El Airo, Loja

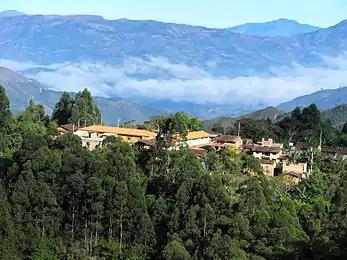

The village of El Airo's name originates from the time of the "Patrones" or moneyed landowners, who named their hacienda El Airo due to the strong winds that existed in the area as well as its high elevation.